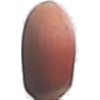
Label: hazelnut